Yup'ik

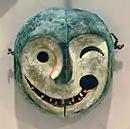
Yupʼik painted wood mask depicting the face of a "tuunraq" (keeper of the game), Yukon River area, late 19th century, Dallas Museum of Art, Dallas, Texas

The traditional clothing system developed and used by the Yupʼik and other Northern Indigenous peoples is the most effective cold-weather clothing developed to date. Yupʼik clothing tended to fit relatively loosely. Skin sewing is an artistic arena in which Yupʼik women and a few younger men excel. Yupʼik women made clothes and footwear from animal skins (especially hide and fur of marine and land mammals for fur clothing, sometimes birds, also fish), sewn together using needles made from animal bones, walrus ivory, and bird bones such as front part of a crane's foot and threads made from other animal products, such as sinew. The semilunar woman's knife ulu is used to process and cut skins for clothing and footwear. Women made most clothing of caribou (wild caribou "Rangifer tarandus granti" and domestic reindeer "Rangifer tarandus tarandus") and sealskin. The English words kuspuk (parka cover or overshirt) and mukluk (skin boot) which is derived from the Yupʼik word "qaspeq" and "maklak". Before the arrival of the Russian fur traders (promyshlennikis), caribou and beaver skins were used for traditional clothing but Northern Indigenous peoples were compelled to sell most of their furs to the Russians and substitute (inferior) manufactured materials. Everyday functional items like skin mittens, mukluks, and jackets are commonly made today, but the elegant fancy parkas ("atkupiaq") of traditional times are now rare. Today, many Yupʼik have adopted western-style clothing.